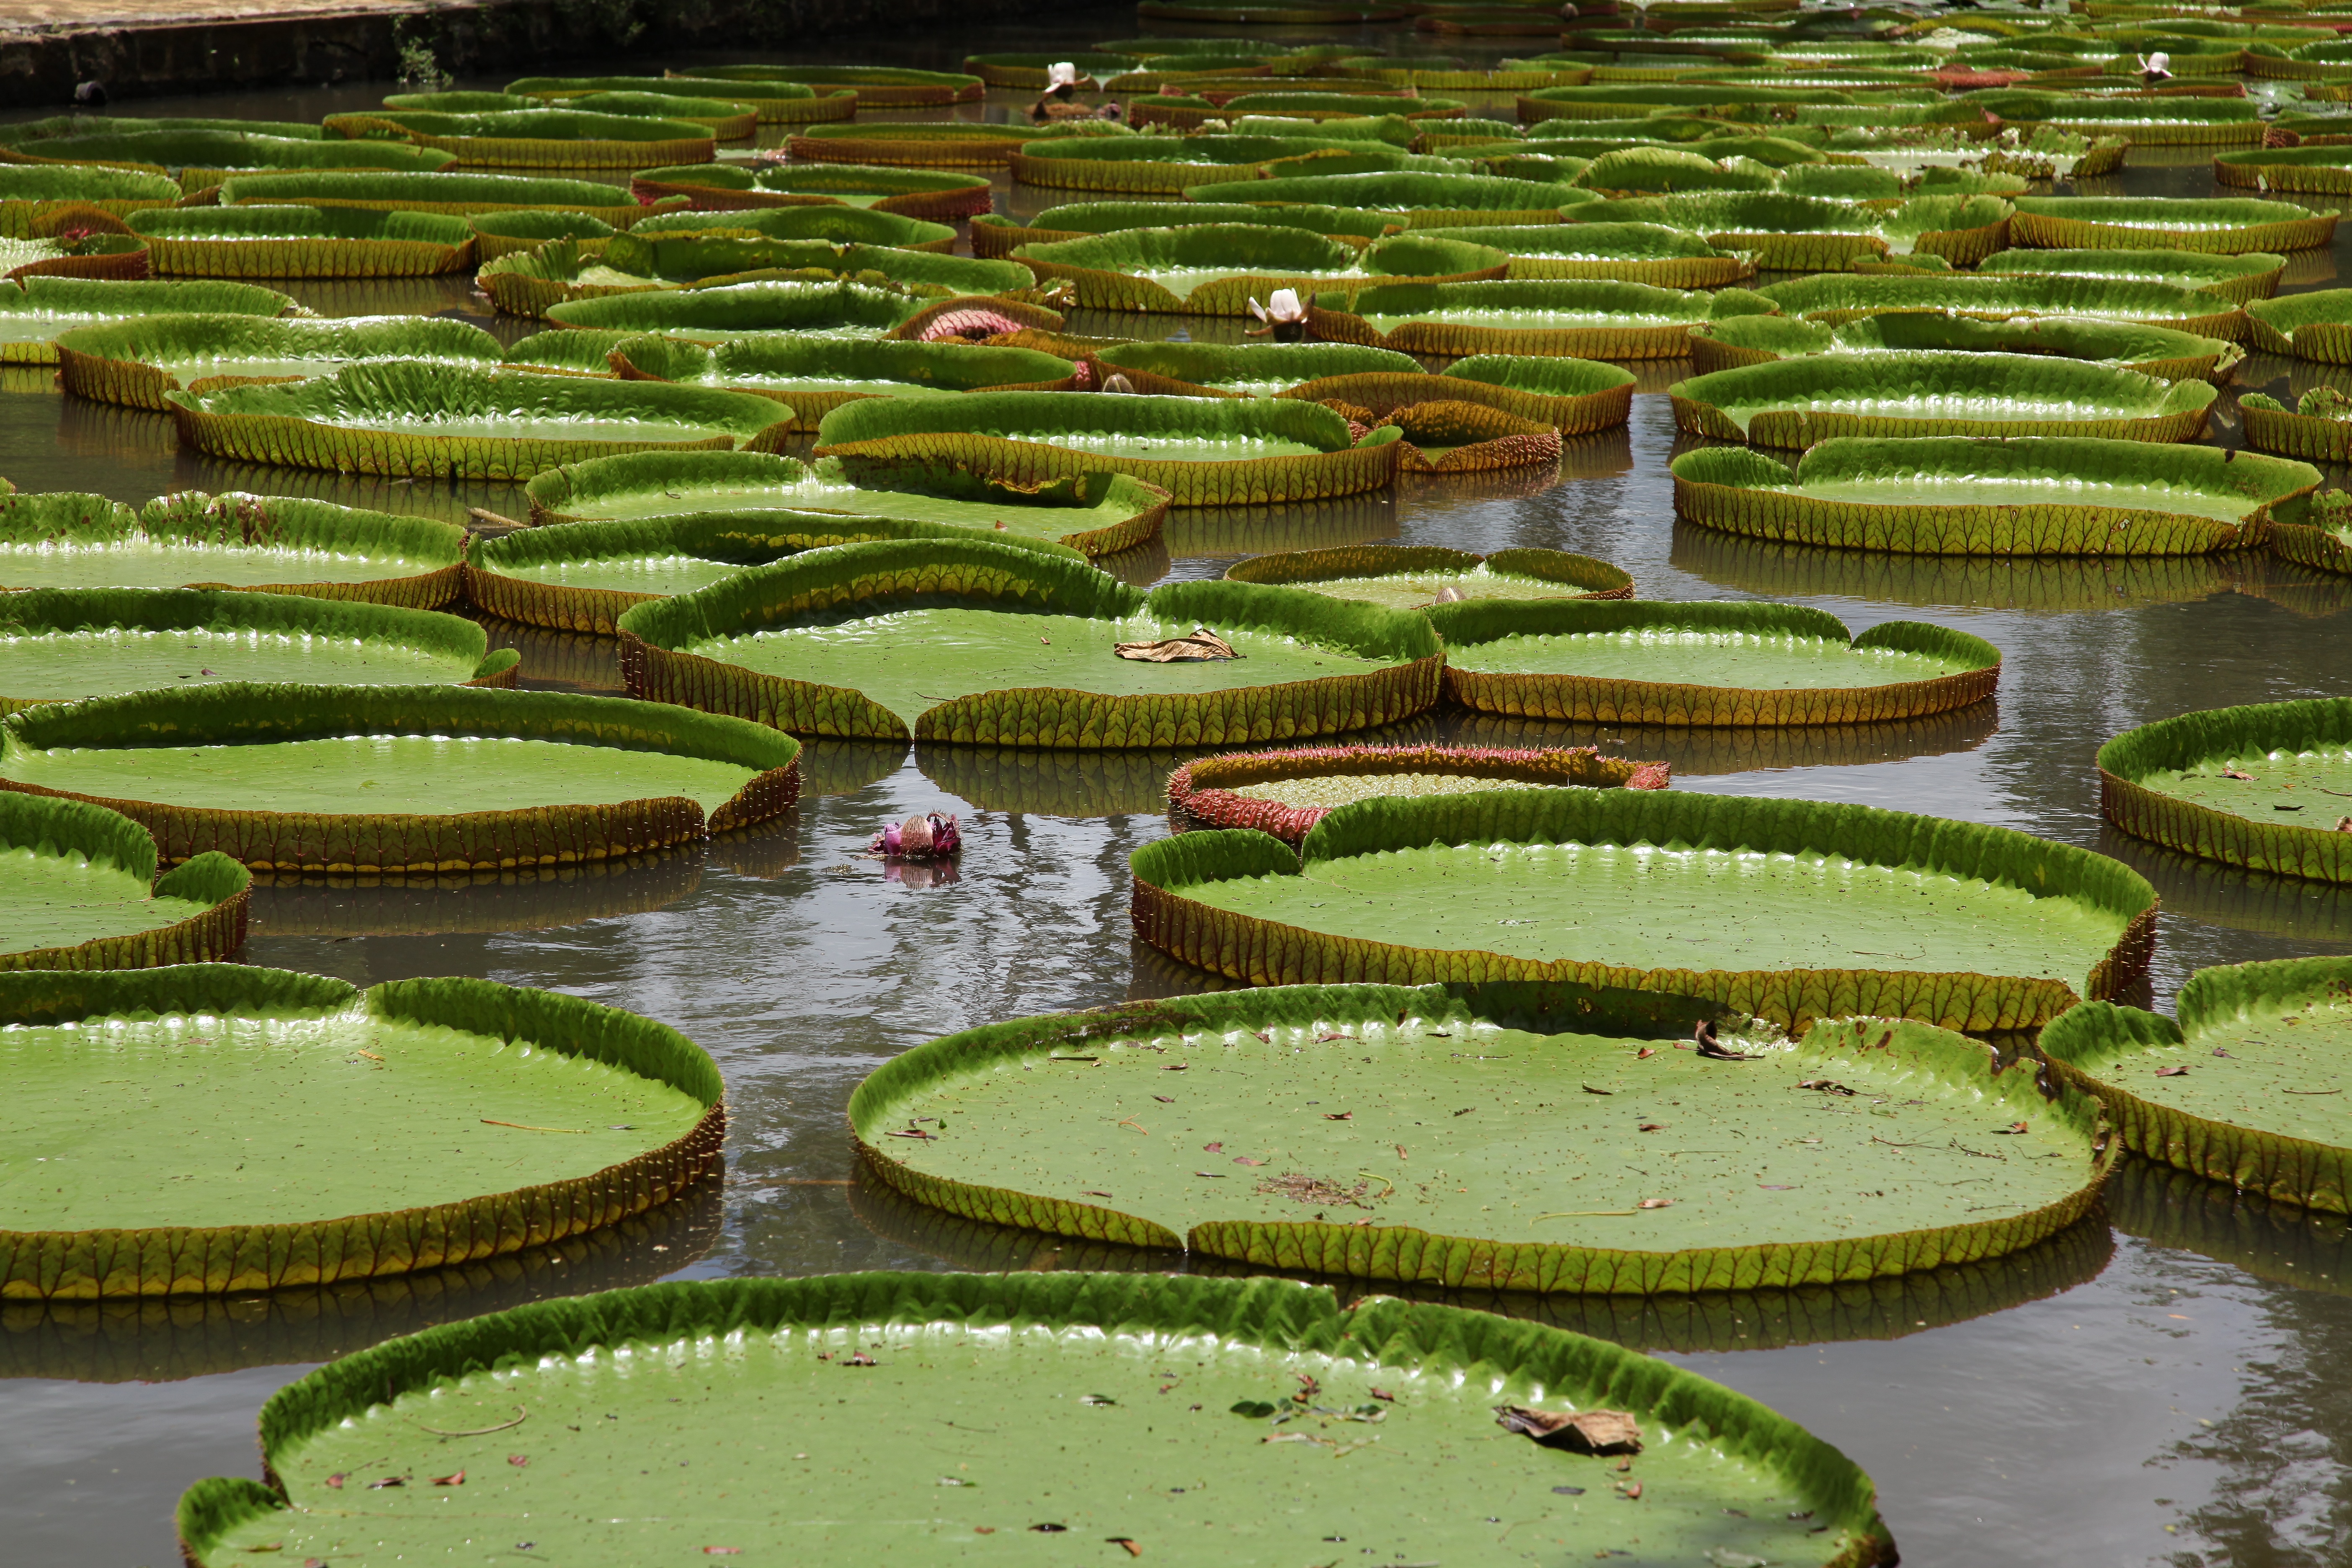
landscape, water, nature, grass, structure, lawn, leaf, flower, pond, green, botany, agriculture, garden, water lily, terrace, victoria, botanical garden, aquatic plants, rural area, paddy field, giant water lily, huge seerosenbl tter, fish pond, sport venue